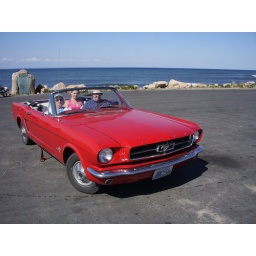
The Lecarpentier in a red car